High frequency

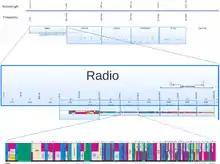
HF's position in the electromagnetic spectrum.

High frequency (HF) is the ITU designation for the band of radio waves with frequency between 3 and 30 megahertz (MHz). It is also known as the decameter band or decameter wave as its wavelengths range from one to ten decameters (ten to one hundred meters). Frequencies immediately below HF are denoted "medium frequency" (MF), while the next band of higher frequencies is known as the "very high frequency" (VHF) band. The HF band is a major part of the shortwave band of frequencies, so communication at these frequencies is often called "shortwave radio". Because radio waves in this band can be reflected back to Earth by the ionosphere layer in the atmosphere – a method known as "skip" or "skywave" propagation – these frequencies can be used for long-distance communication across intercontinental distances and for mountainous terrains which prevent line-of-sight communications. The band is used by international shortwave broadcasting stations (3.95–25.82 MHz), aviation communication, government time stations, weather stations, amateur radio and citizens band services, among other uses.